Ernst von Glasersfeld

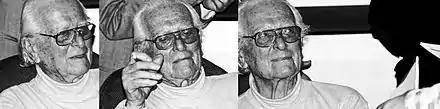
Vienna, 2008, photograph by Christian Michelides

Ernst von Glasersfeld (March 8, 1917, Munich – November 12, 2010, Leverett, Franklin County, Massachusetts) was a philosopher, and emeritus professor of psychology at the University of Georgia, research associate at the Scientific Reasoning Research Institute, and adjunct professor in the Department of Psychology at the University of Massachusetts Amherst. He was a member of the board of trustees of the American Society for Cybernetics, from which he received the McCulloch Memorial Award in 1991. He was a member of the scientific board of the Instituto Piaget, Lisbon. Glasersfeld is known for the development of radical constructivism.